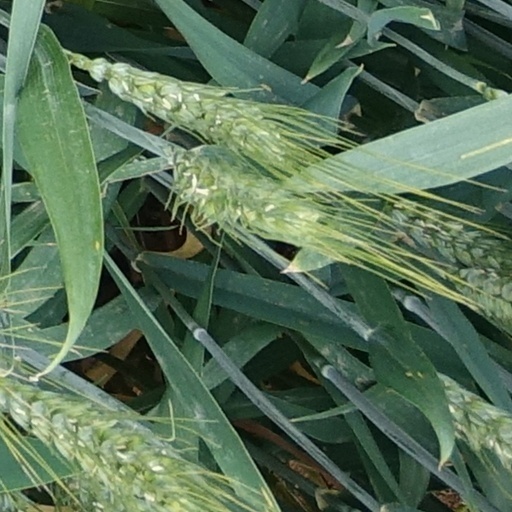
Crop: wheat